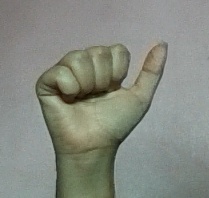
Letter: dhad